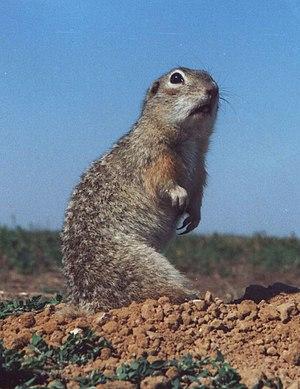
Spermophilus suslicus est une espèce de mammifères rongeurs de la famille des Sciuridae menacée par la destruction de son habitat.